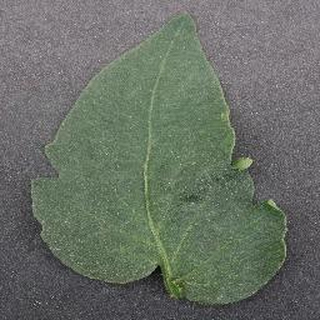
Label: healthy_tomato